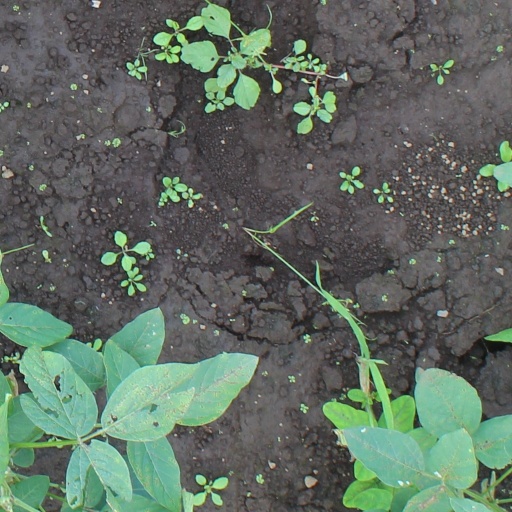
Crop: soybean